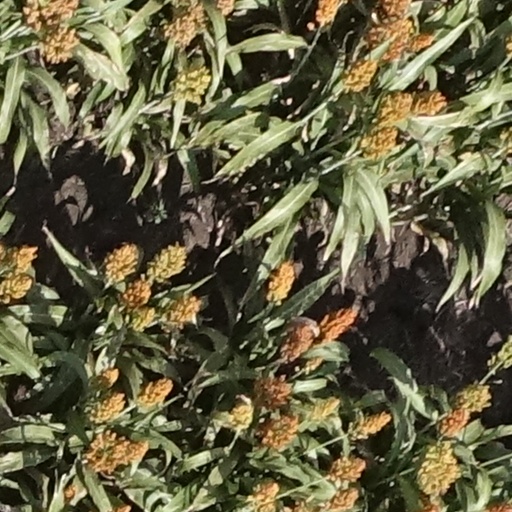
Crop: sorghum